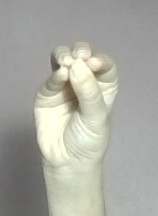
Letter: ha